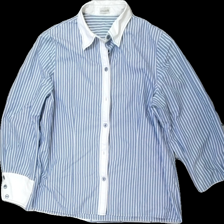
View: front
Type: Shirt
Category: Ladies
Brand: Not in the list
Brand text on label: atelier
Colors: Blue, White
Material: 66% cotton 34% polyester
Pattern: Striped
Cut: Regular
Size: 42
Season: All
Damage location: middle left
Damage 2 location: middle right
Price range: 50-100
Recommended usage: Reuse
Description: randig skjorta